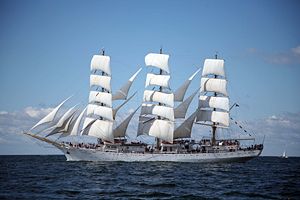
Barkentine / Skema over tremastede sejlskibe
Dar Mlodziezy i 2007
En barkentine er i skibsterminologi betegnelsen for et fartøj med mindst tre master hvoraf kun den forreste fører råsejl, mens de øvrige har gaffelsejl. Blev også omtalt som skonnertbarker.